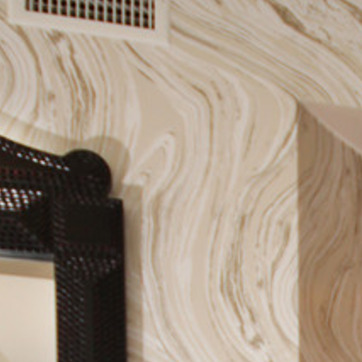
Material: wallpaper